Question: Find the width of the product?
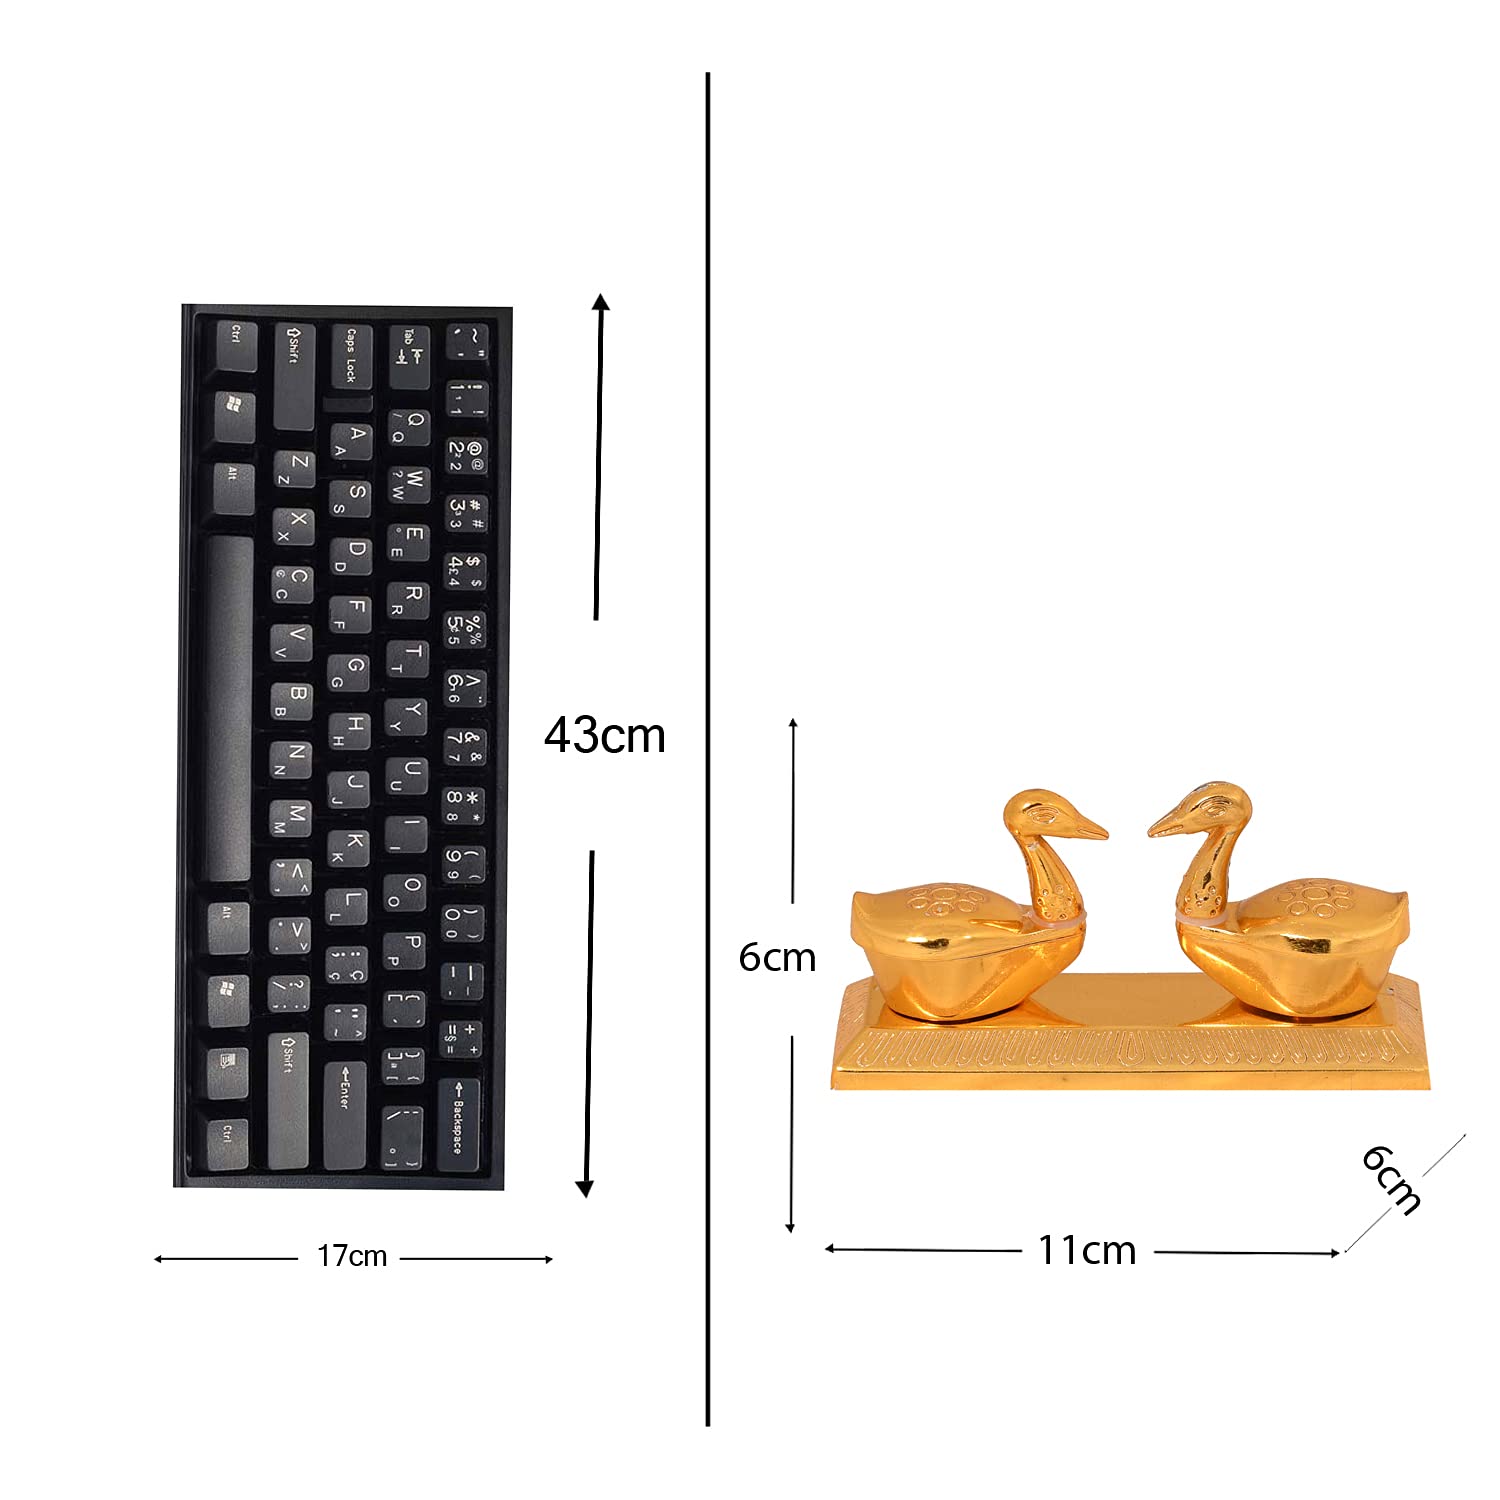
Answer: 6.0 centimetre